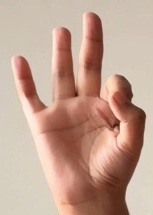
ASL sign: 9